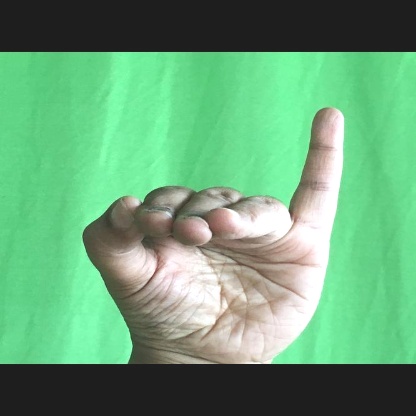
Mudra: Hamsapaksha